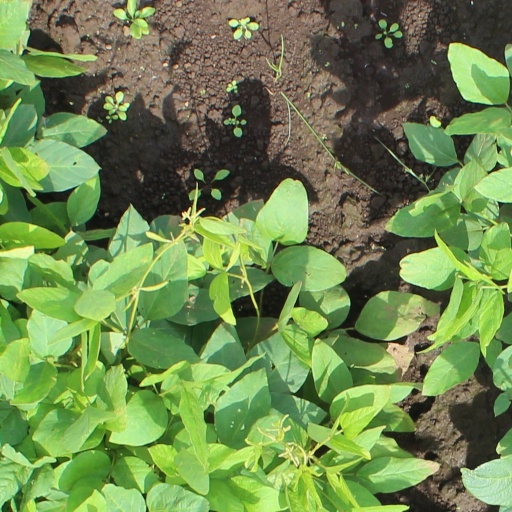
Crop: soybean